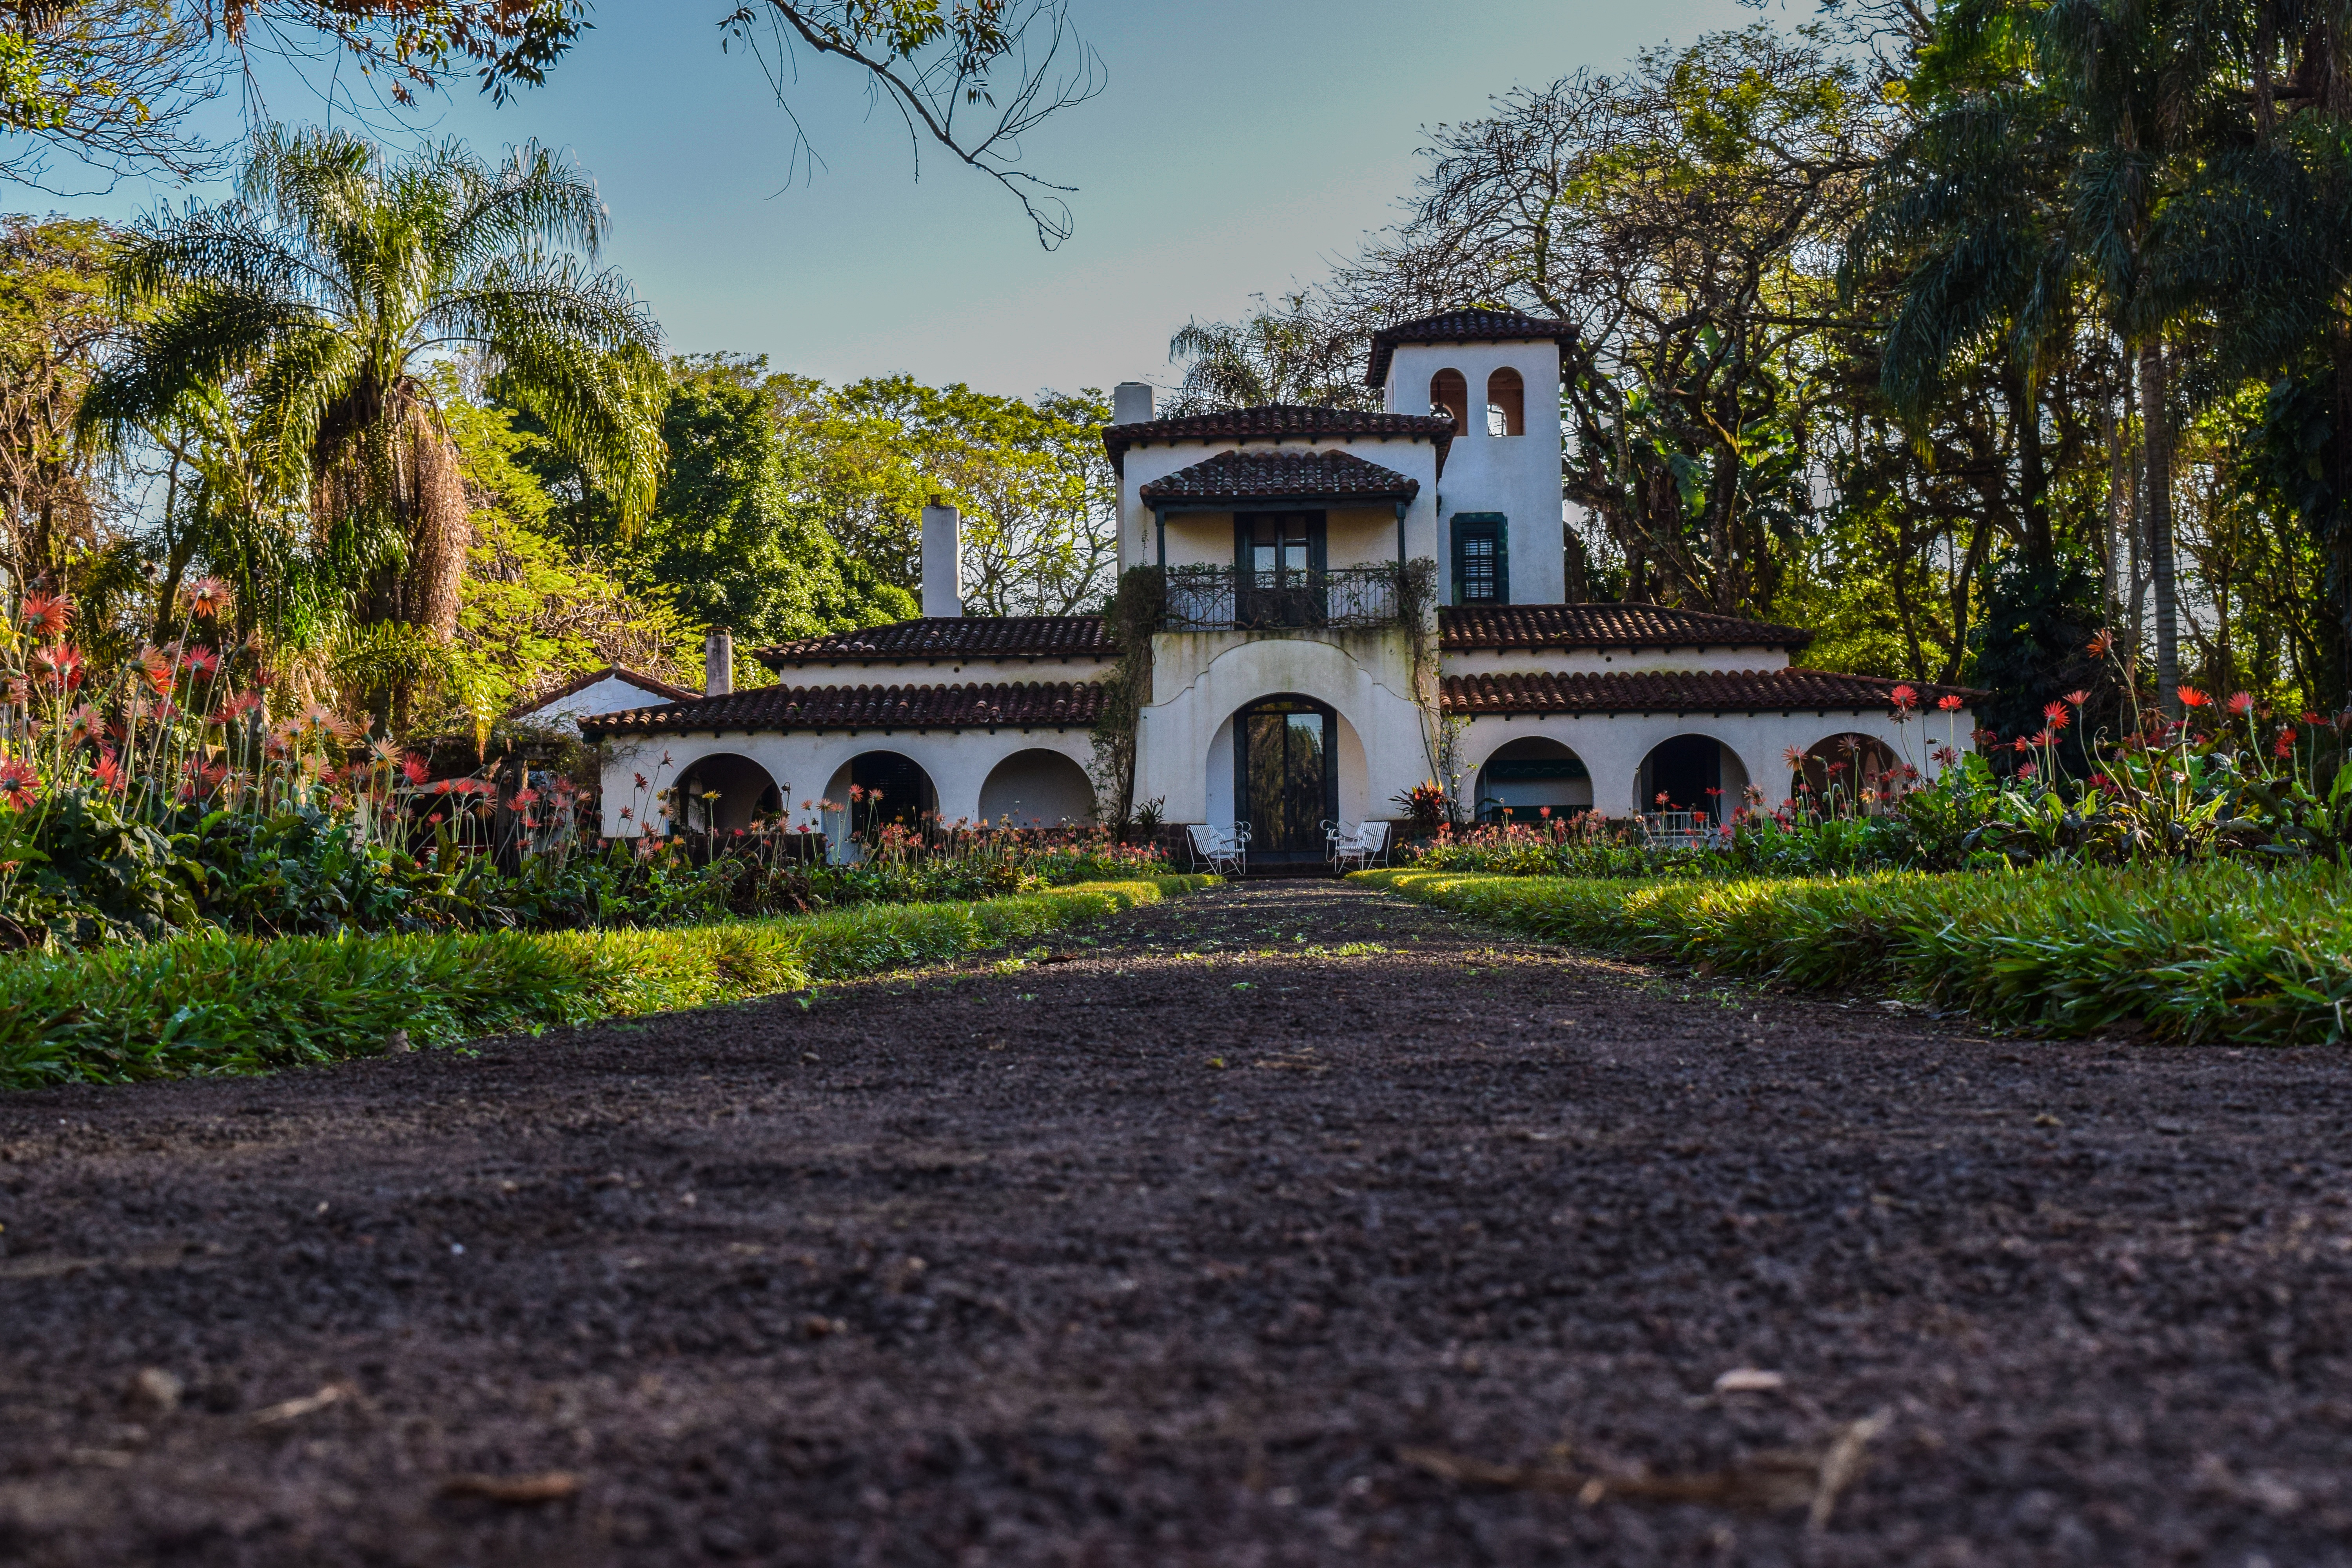
architecture, building, palace, construction, garden, monastery, argentina, estate, the mar as, yerba mate, currents, caminito